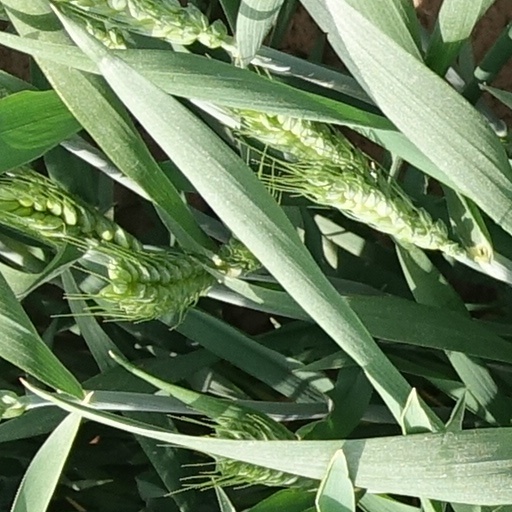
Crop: wheat